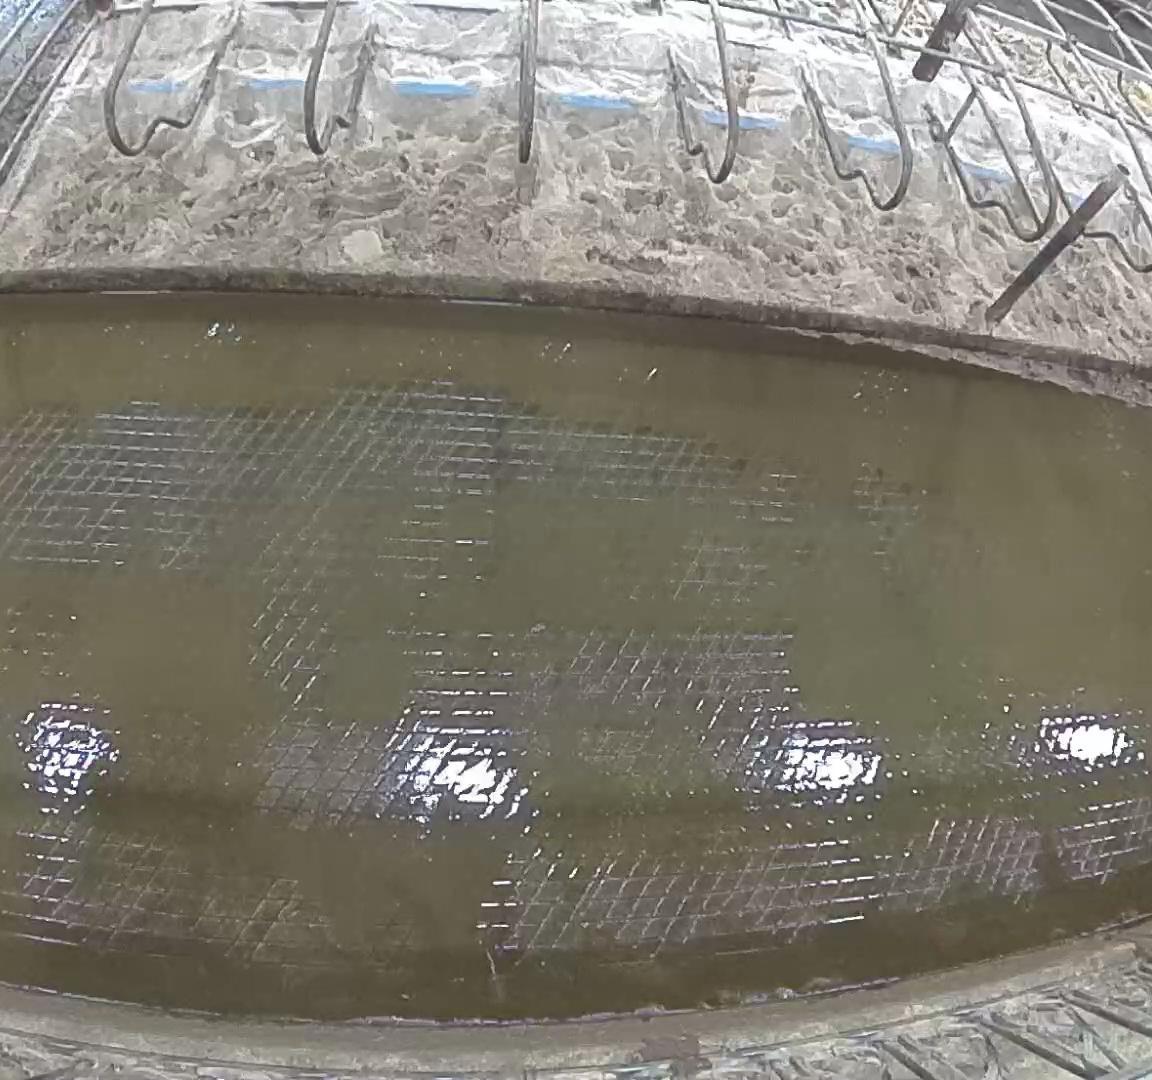
Number of cows: 0